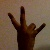
The image shows a hand gesture representing the number 7 in Indian Sign Language.